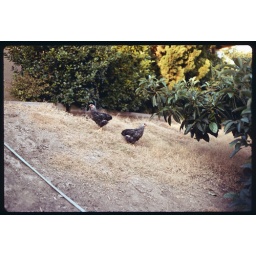
Silver Laced Wyandotte pullets on the hill south of the house in La Habra, CA, autumn 1975.